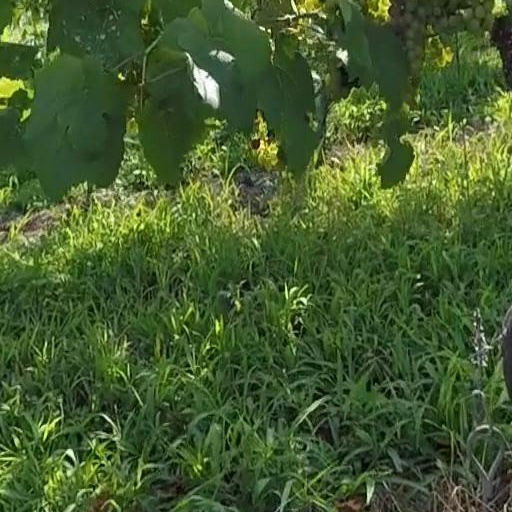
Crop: grape